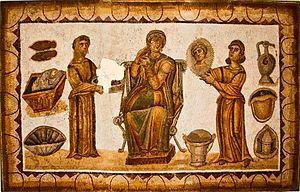
Un panier à linge, également appelé « corbeille à linge » ou « manne à linge », ou « bac à linge », est un type de panier utilisé pour la manipulation du linge qui va subir ou a déjà subi un lavage ou un séchage. Généralement fabriqué en plastique, en tissu ou en osier, il se présente le plus souvent sous la forme d'un parallélépipède rectangle ou d'un cylindre évasé et perforé sur les côtés pour éviter les moisissures dues à l'humidité de l'air.
L’histoire de la civilisation en Occident est l’étude des faits qui ont constitué l’identité de l'homme occidental. Elle s'inscrit dans une approche culturelle, celle de l'histoire des mentalités, selon l'analyse de la troisième génération de l'école des Annales, parfois appelée Nouvelle Histoire.
Les thermes de Sidi Ghrib sont un site archéologique tunisien situé à environ quarante kilomètres au sud-ouest de Carthage et à quatre kilomètres de Borj El Amri. Il a livré de très belles mosaïques romaines.
Le musée national du Bardo est un musée de Tunis, capitale de la Tunisie, situé dans la banlieue du Bardo.